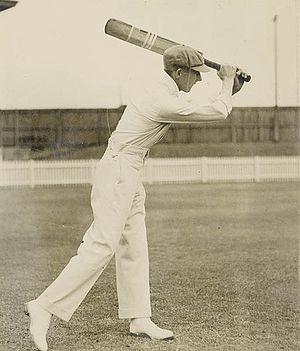
Archibald Jackson, dit Archie Jackson, est un joueur de cricket international australien né le 5 septembre 1909 à Rutherglen en Écosse et décédé le 16 février 1933 à Brisbane en Australie. Batteur, il débute avec la Nouvelle-Galles du Sud à l'âge de 17 ans puis avec l'équipe d'Australie à l'âge de 19 ans. Il devient le plus jeune joueur à marquer un century en Test cricket, et dispute huit matchs dans cette forme de jeu entre 1929 et 1931.